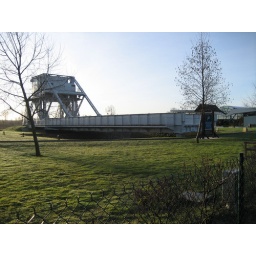
Original pegasus bridge in the museum grounds next to the river Orne